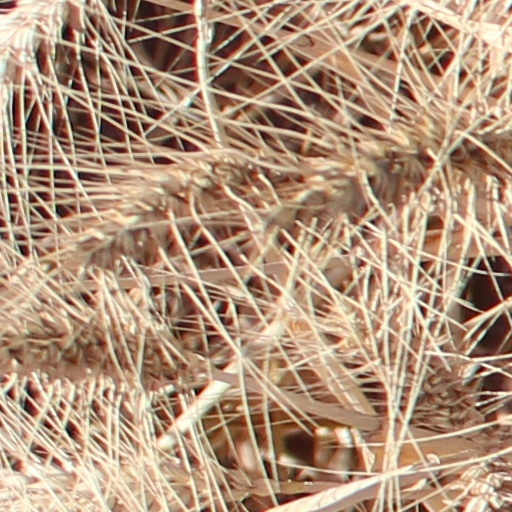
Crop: wheat